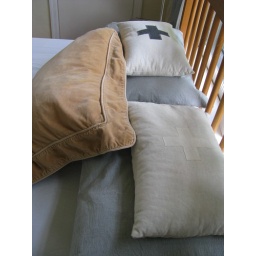
cross pillows by Enhabiten